Gather (sewing)

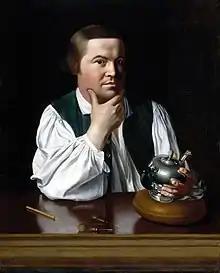
Paul Revere in a shirt gathered at shoulder and cuffs, 1776.

Gathering turns the edge of a piece of fabric into a bunch of small folds that are held together by a thread close to the edge. Gathering makes the fabric shorter where it is stitched. The whole of the fabric flares out into irregular, rolling folds beyond the gathered stitching. Gathering can be done by hand, with a machine, automatically, with elastic, or through channels.